Worshipful Company of Horners

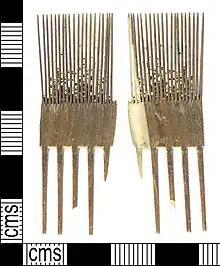
Horn or ivory comb, made between 1350 and 1600 and found in London

The Worshipful Company of Horners is one of the livery companies of the City of London. It existed in at least 1284. In 1476, the Leather Bottlemakers merged with the Horners. The company received its royal charter of incorporation in 1638.